J. Michael Pearson

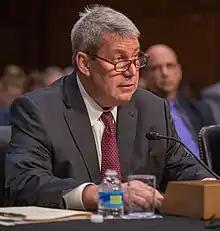
Pearson at US Senate hearing in 2016

J. Michael Pearson (born 1959) is a Canadian American pharmaceutical company executive. He is the former chairman and CEO of Valeant Pharmaceuticals International after being ousted in the aftermath of a report on pharmaceutical pricing published by Citron Research in April 2016.